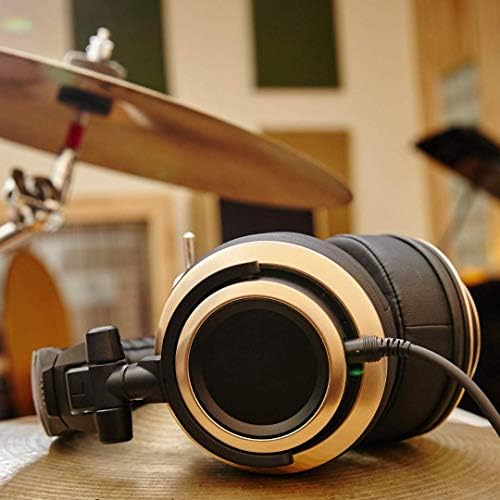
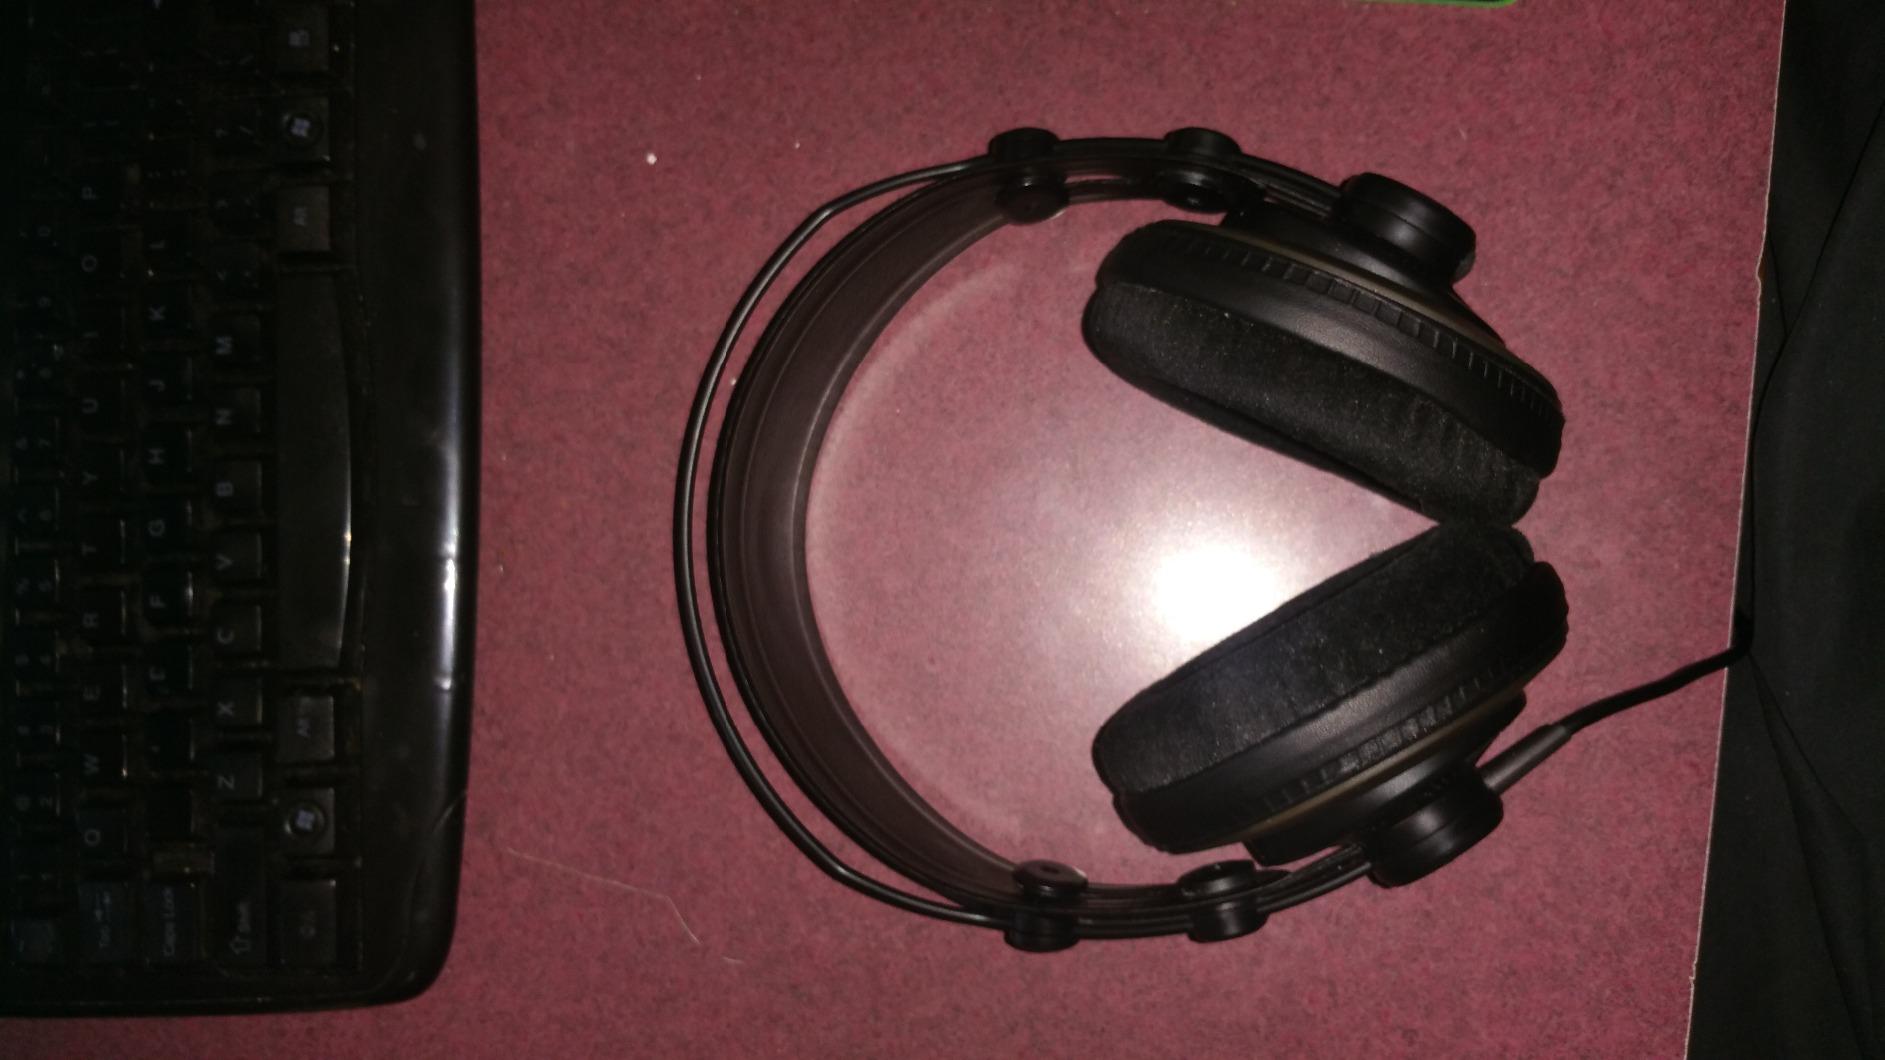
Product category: headphones
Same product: no